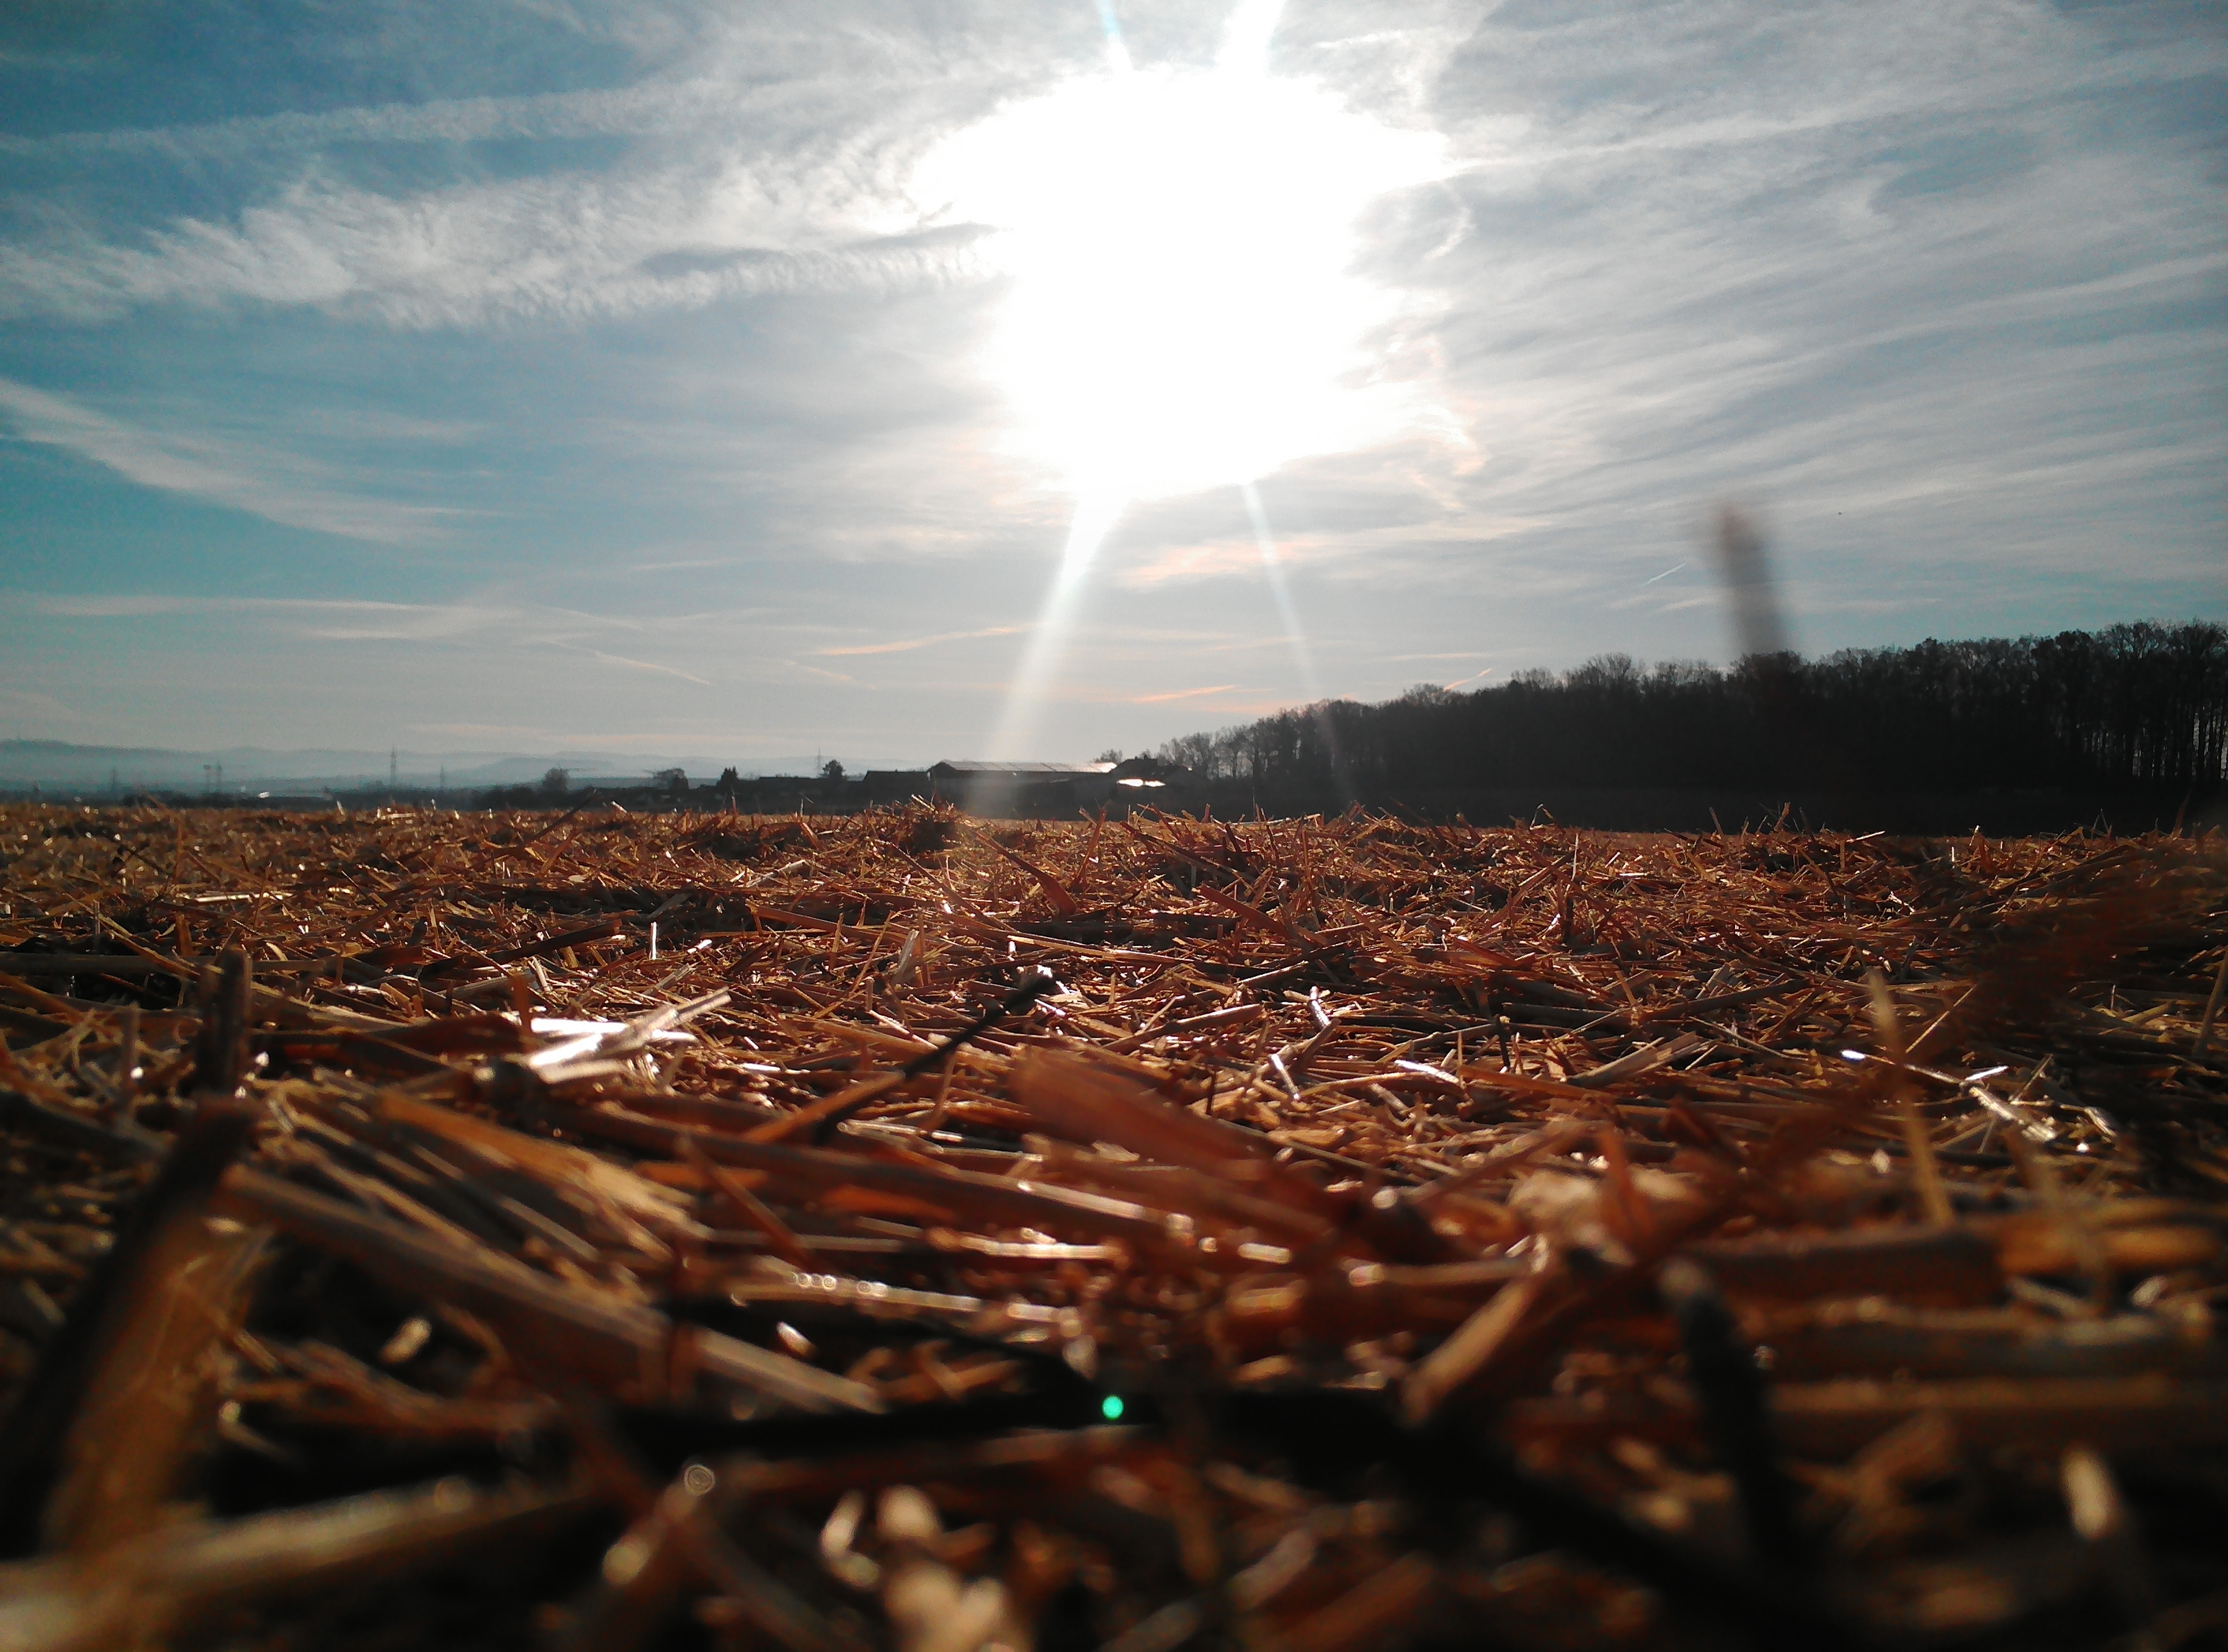
landscape, tree, nature, horizon, light, cloud, sky, sun, sunset, field, sunlight, morning, evening, soil, straw, natural environment, atmosphere of earth